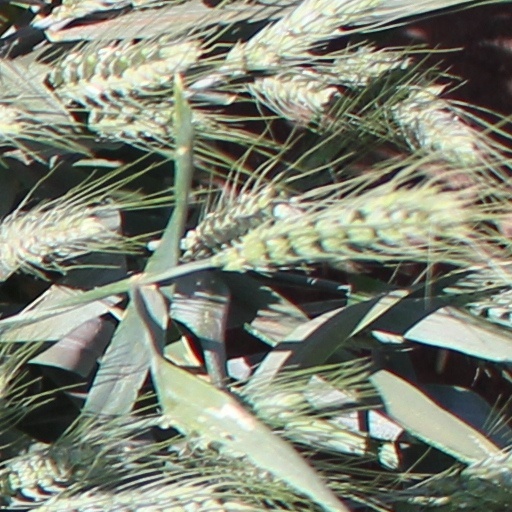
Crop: wheat